Adam Oxley

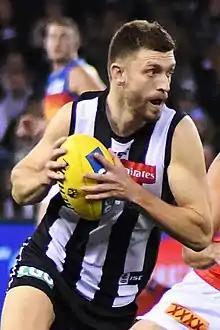
Oxley playing for Collingwood in August 2018

Adam Oxley (born 1 November 1992) is a former professional Australian rules footballer who played for the Collingwood Football Club in the Australian Football League (AFL). He was born in Canberra and only learned about Australian rules football when he moved with his family to Queensland at the age of seven. He was recruited from the Redland Australian Football Club in the North East Australian Football League (NEAFL) with the 35th selection in the 2013 rookie draft. He represented Queensland at the 2011 and 2012 AFL Under 18 Championships.